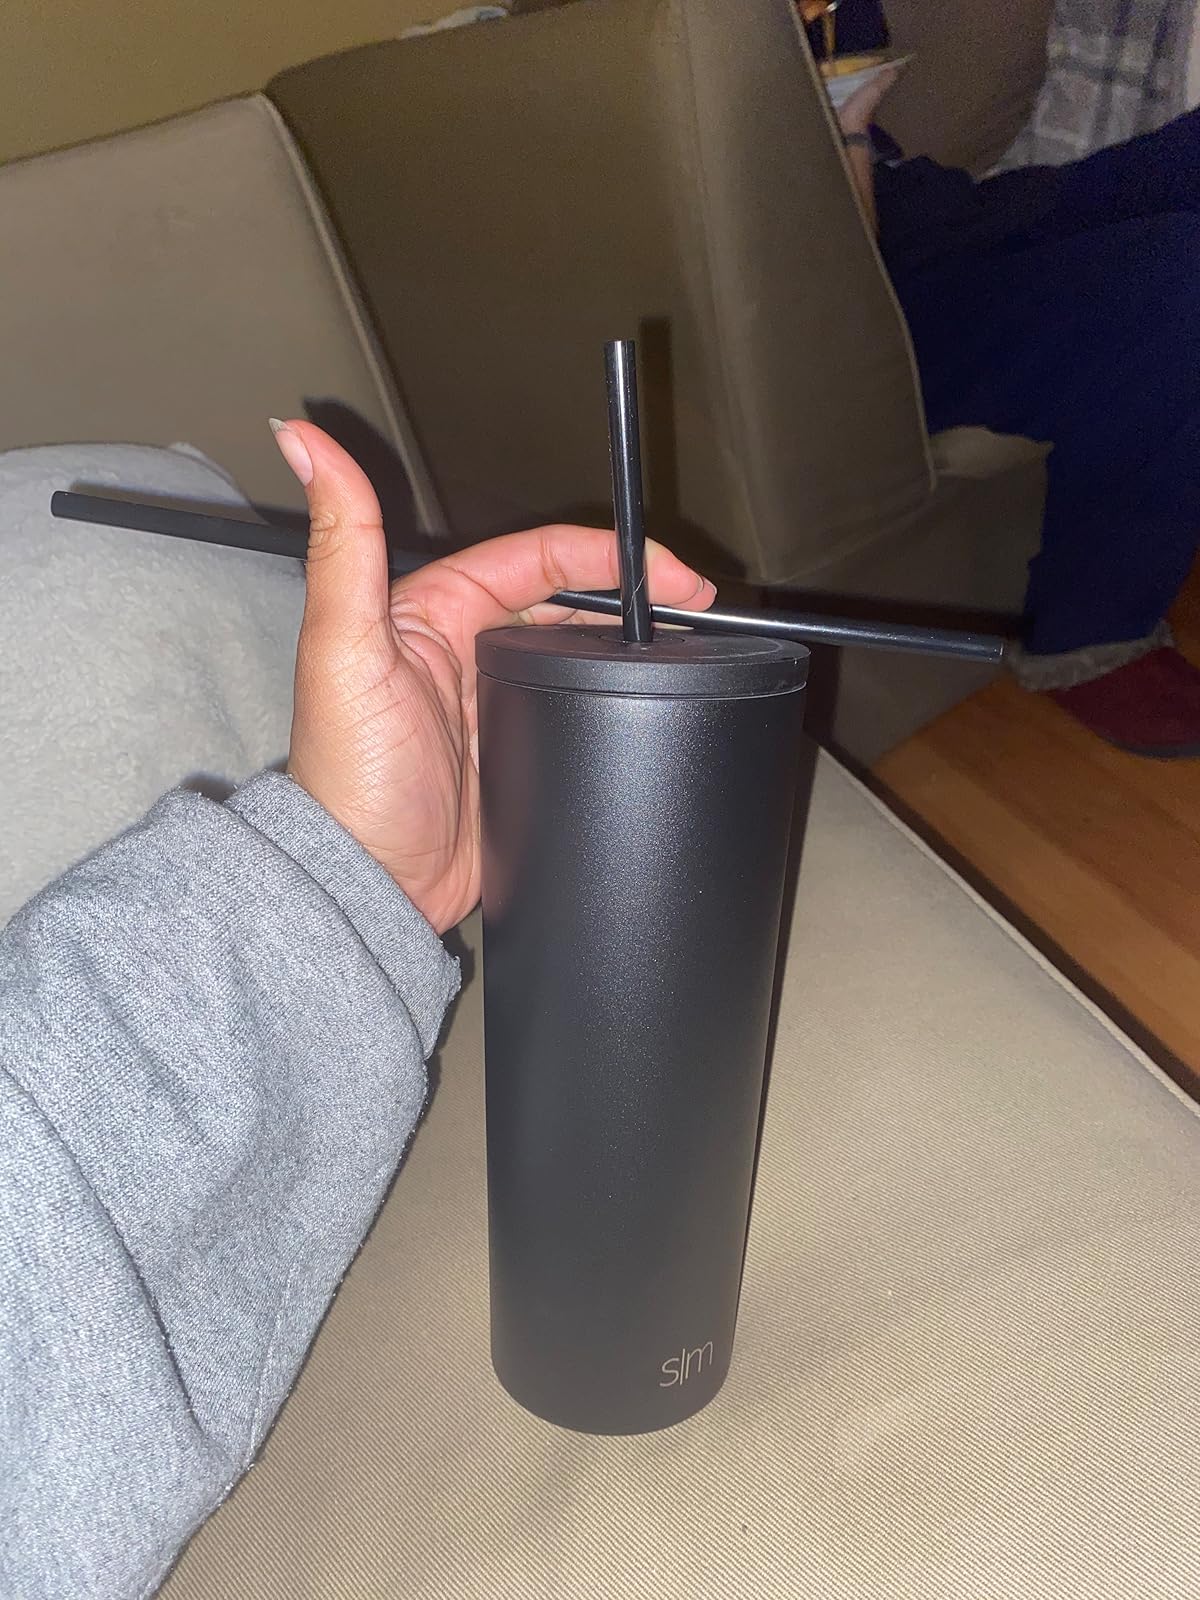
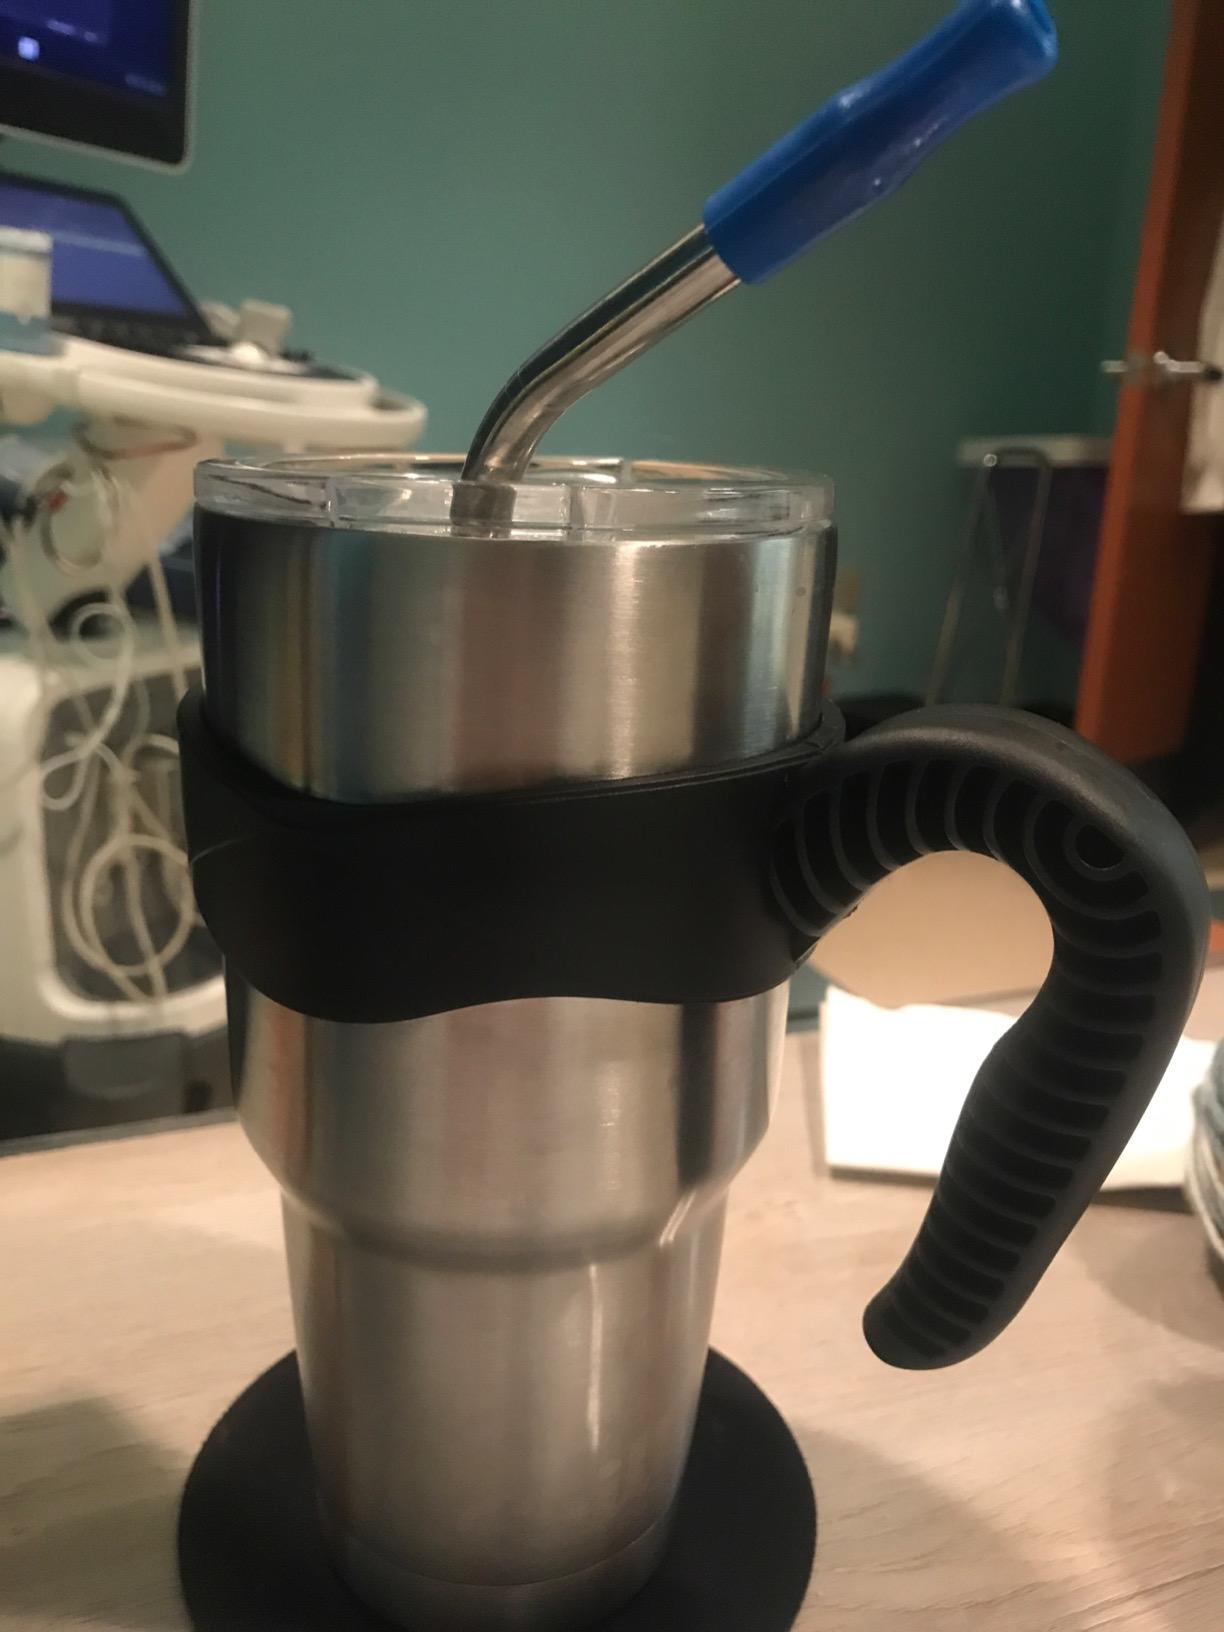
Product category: items_mug
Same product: no